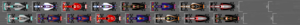
Le Grand Prix automobile d'Australie 2015, disputé le 15 mars 2015 sur le circuit d'Albert Park, est la 917ᵉ épreuve du championnat du monde de Formule 1 courue depuis 1950. Il s'agit de la trente-et-unième édition du Grand Prix d'Australie comptant pour le championnat du monde de Formule 1 et de la première manche du championnat 2015.